Tommy Kirk

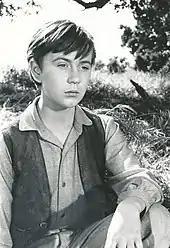
Kirk in a photo for "Old Yeller" (1957)

Kirk's career received its biggest break yet when, in January 1957, Disney cast him as Travis Coates in "Old Yeller" (1957), an adventure story about a boy and his heroic dog. Kirk had the lead role in the film, a success at the box-office, and he became Disney's first choice whenever they needed someone to play an all-American teenager. Kevin Corcoran played his younger brother and the two of them were often cast as brothers. Later that year, Kirk and Corcoran were announced for the cast of "The Rainbow Road to Oz", a feature film based on the stories of L. Frank Baum, but this film was never produced.